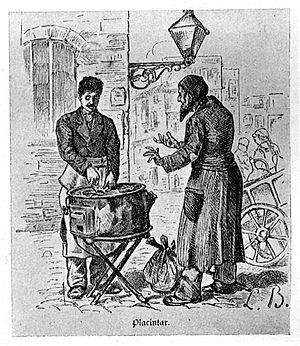
Les Grecs de Roumanie forment l’une des minorités nationales légalement reconnues de ce pays.
L’histoire des Juifs en Roumanie ou le territoire qui lui correspond est plus que bimillénaire. Située aux confins de l’Empire romain d’Orient dont elle tire son nom, la Roumanie compte originellement quelques familles juives de culture grecque. Des familles séfarades s’y installent au xviᵉ siècle, venues de l’Empire ottoman voisin mais c’est surtout avec l’arrivée d’immigrants ashkénazes au xixᵉ siècle que la communauté juive devient significative, sous l’angle démographique comme économique ou culturel. Fortement éprouvés par divers massacres au cours de la Seconde Guerre mondiale, les Juifs quittent massivement la Roumanie après celle-ci, émigrant principalement dans l’État d’Israël.
La plăcintă est une pâtisserie traditionnelle roumaine, moldave et ukrainienne ressemblant à une petite brioche de forme carrée, le plus souvent sucrée et fourrée de pommes ou salée et fourrée de telemea, un caillé roumain.